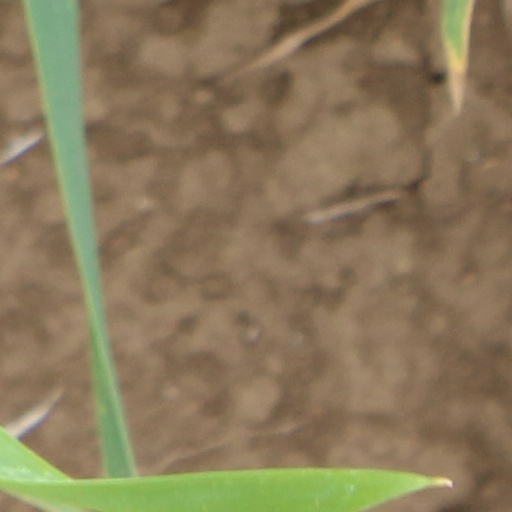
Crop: wheat